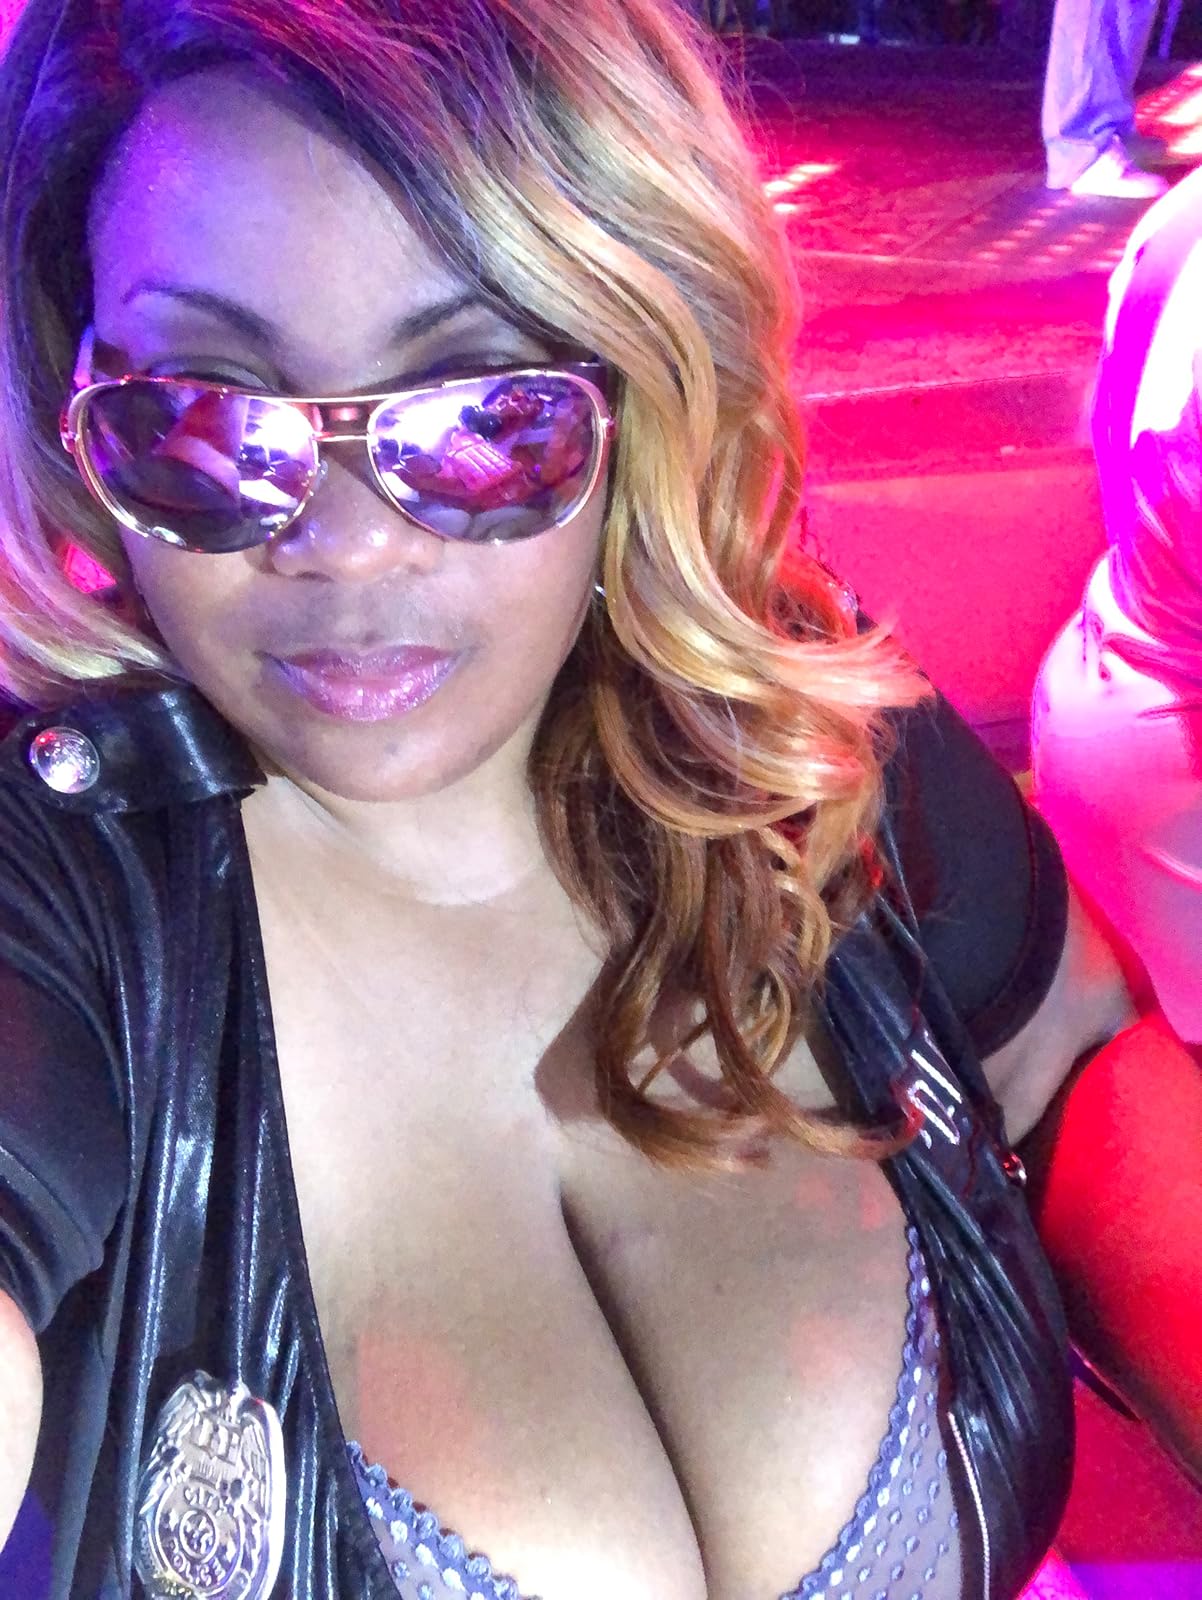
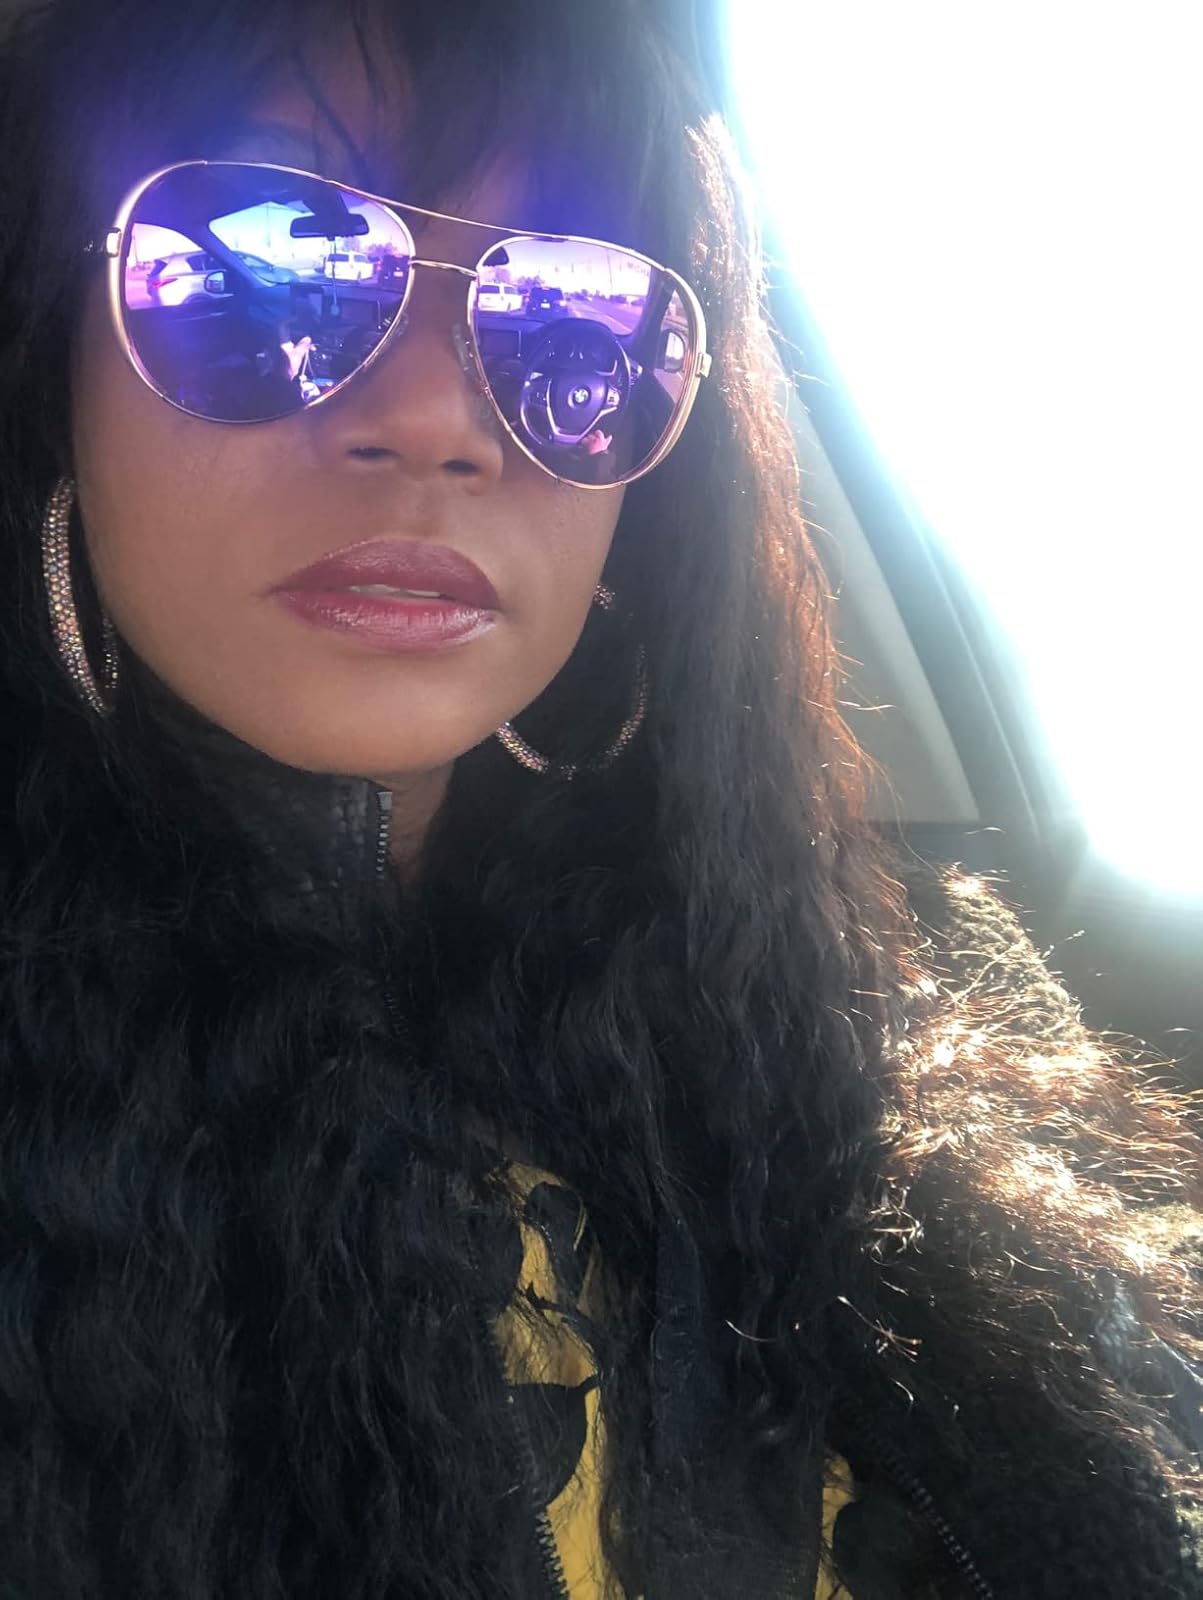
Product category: accessories_sunglasses
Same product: yes